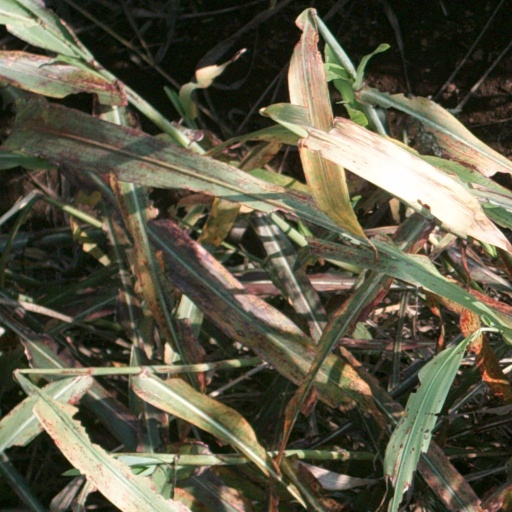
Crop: sorghum